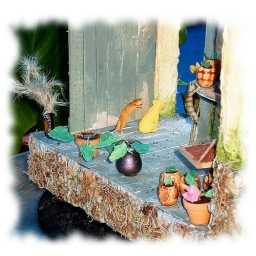
many cats, and an unsuspecting dog. fimo plants in bead pots